Bridgewater, Nova Scotia

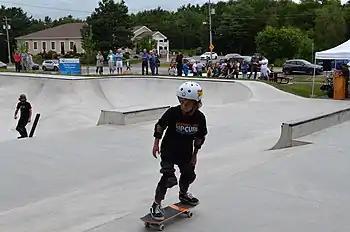
Bridgewater Skate Park, located on York Street, opened in 2018.

Like most of eastern Canada, Bridgewater experiences a humid continental climate (Dfb). The South Shore's proximity to the Atlantic Ocean does serve to moderate the climate, and the region is usually milder than most of Canada during the winter months. Nevertheless, winters are generally cold, damp, and snowy, along with frequent rain. Summers, while less extreme than inland central Canada, are warm to hot and sometimes humid, accented by occasional storms and showers. Autumn and spring are often wildly unpredictable, and snowfall in October and May is not unheard of.